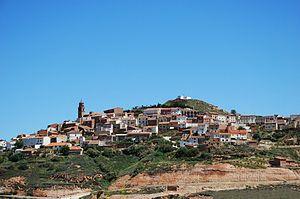
Ausejo est une commune de la communauté autonome de La Rioja, en Espagne.